Waltzing in a Dream

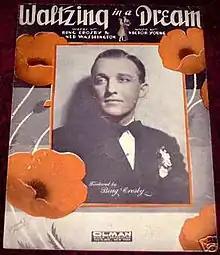
1932 sheet music cover, Olman Music, New York.

"Waltzing in a Dream" is a 1932 song recorded by Bing Crosby. The lyrics were written by Bing Crosby and Ned Washington. The music was composed by Victor Young.